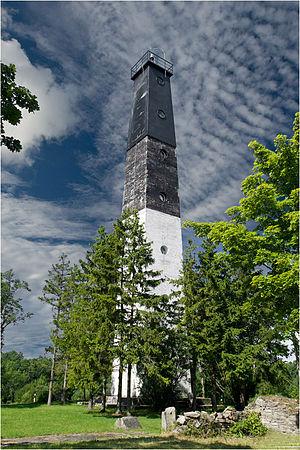
Le phare d'Anseküla est un feu situé à Anseküla, sur la péninsule de Sõrve au sud de la grande île de Saaremaa, appartenant à la commune de Salme dans le Comté de Saare, en Estonie.